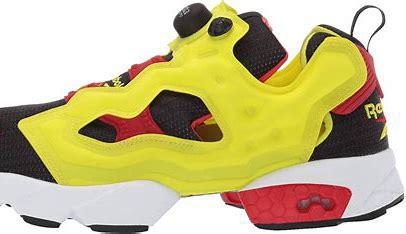
Brand: Reebok
Model: Instapump Fury OG